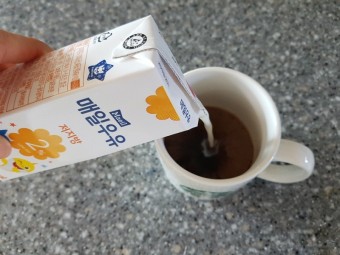
Label: paper